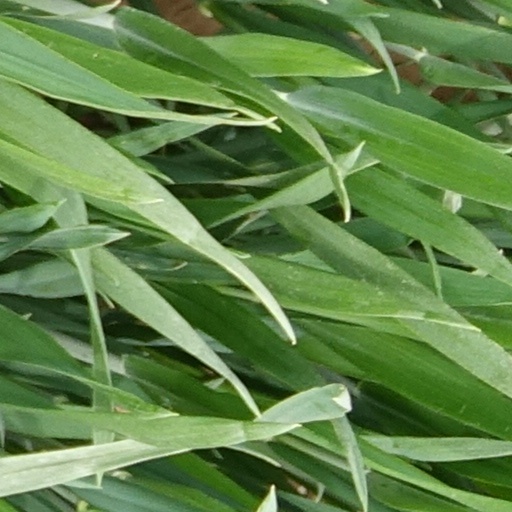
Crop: wheat